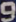
Number: 9